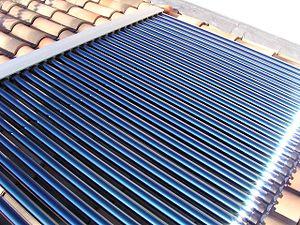
capteur solaire thermique à tubes sous vide
Un tube sous vide est un type de tube utilisé dans les capteurs solaires thermiques. Souvent présentée comme avant-gardiste, cette technologie, développée initialement par l'université de Sydney en Australie à partir de 1975 fut industrialisée initialement au Japon puis son développement s'en trouva fortement amplifié par une externalisation de la production vers la Chine, où ils sont maintenant très répandus.